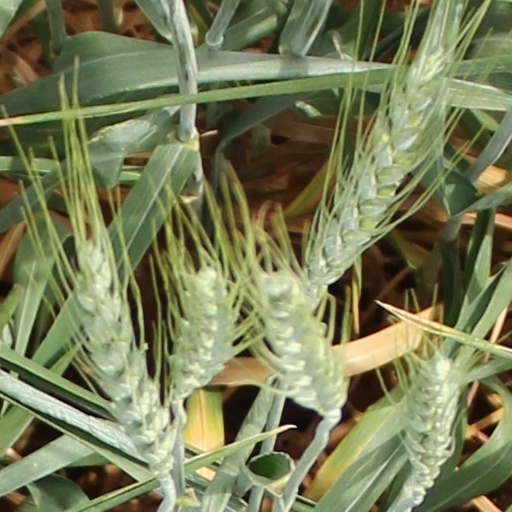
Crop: wheat